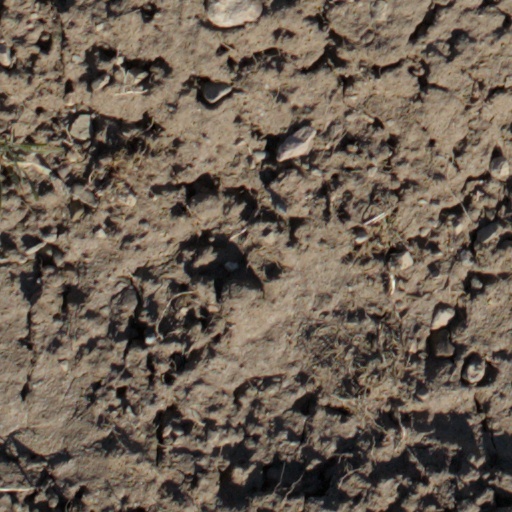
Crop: wheat